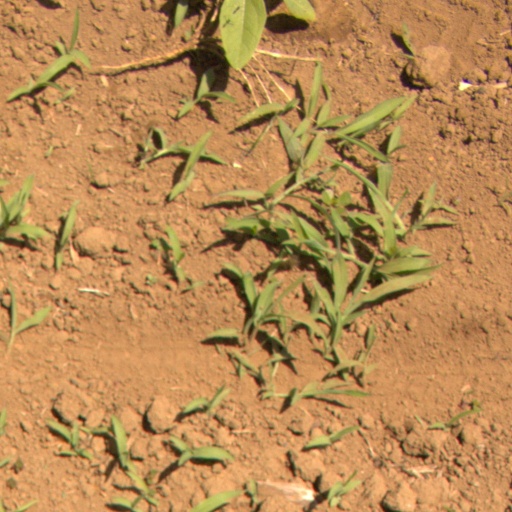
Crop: Jerusalem artichoke